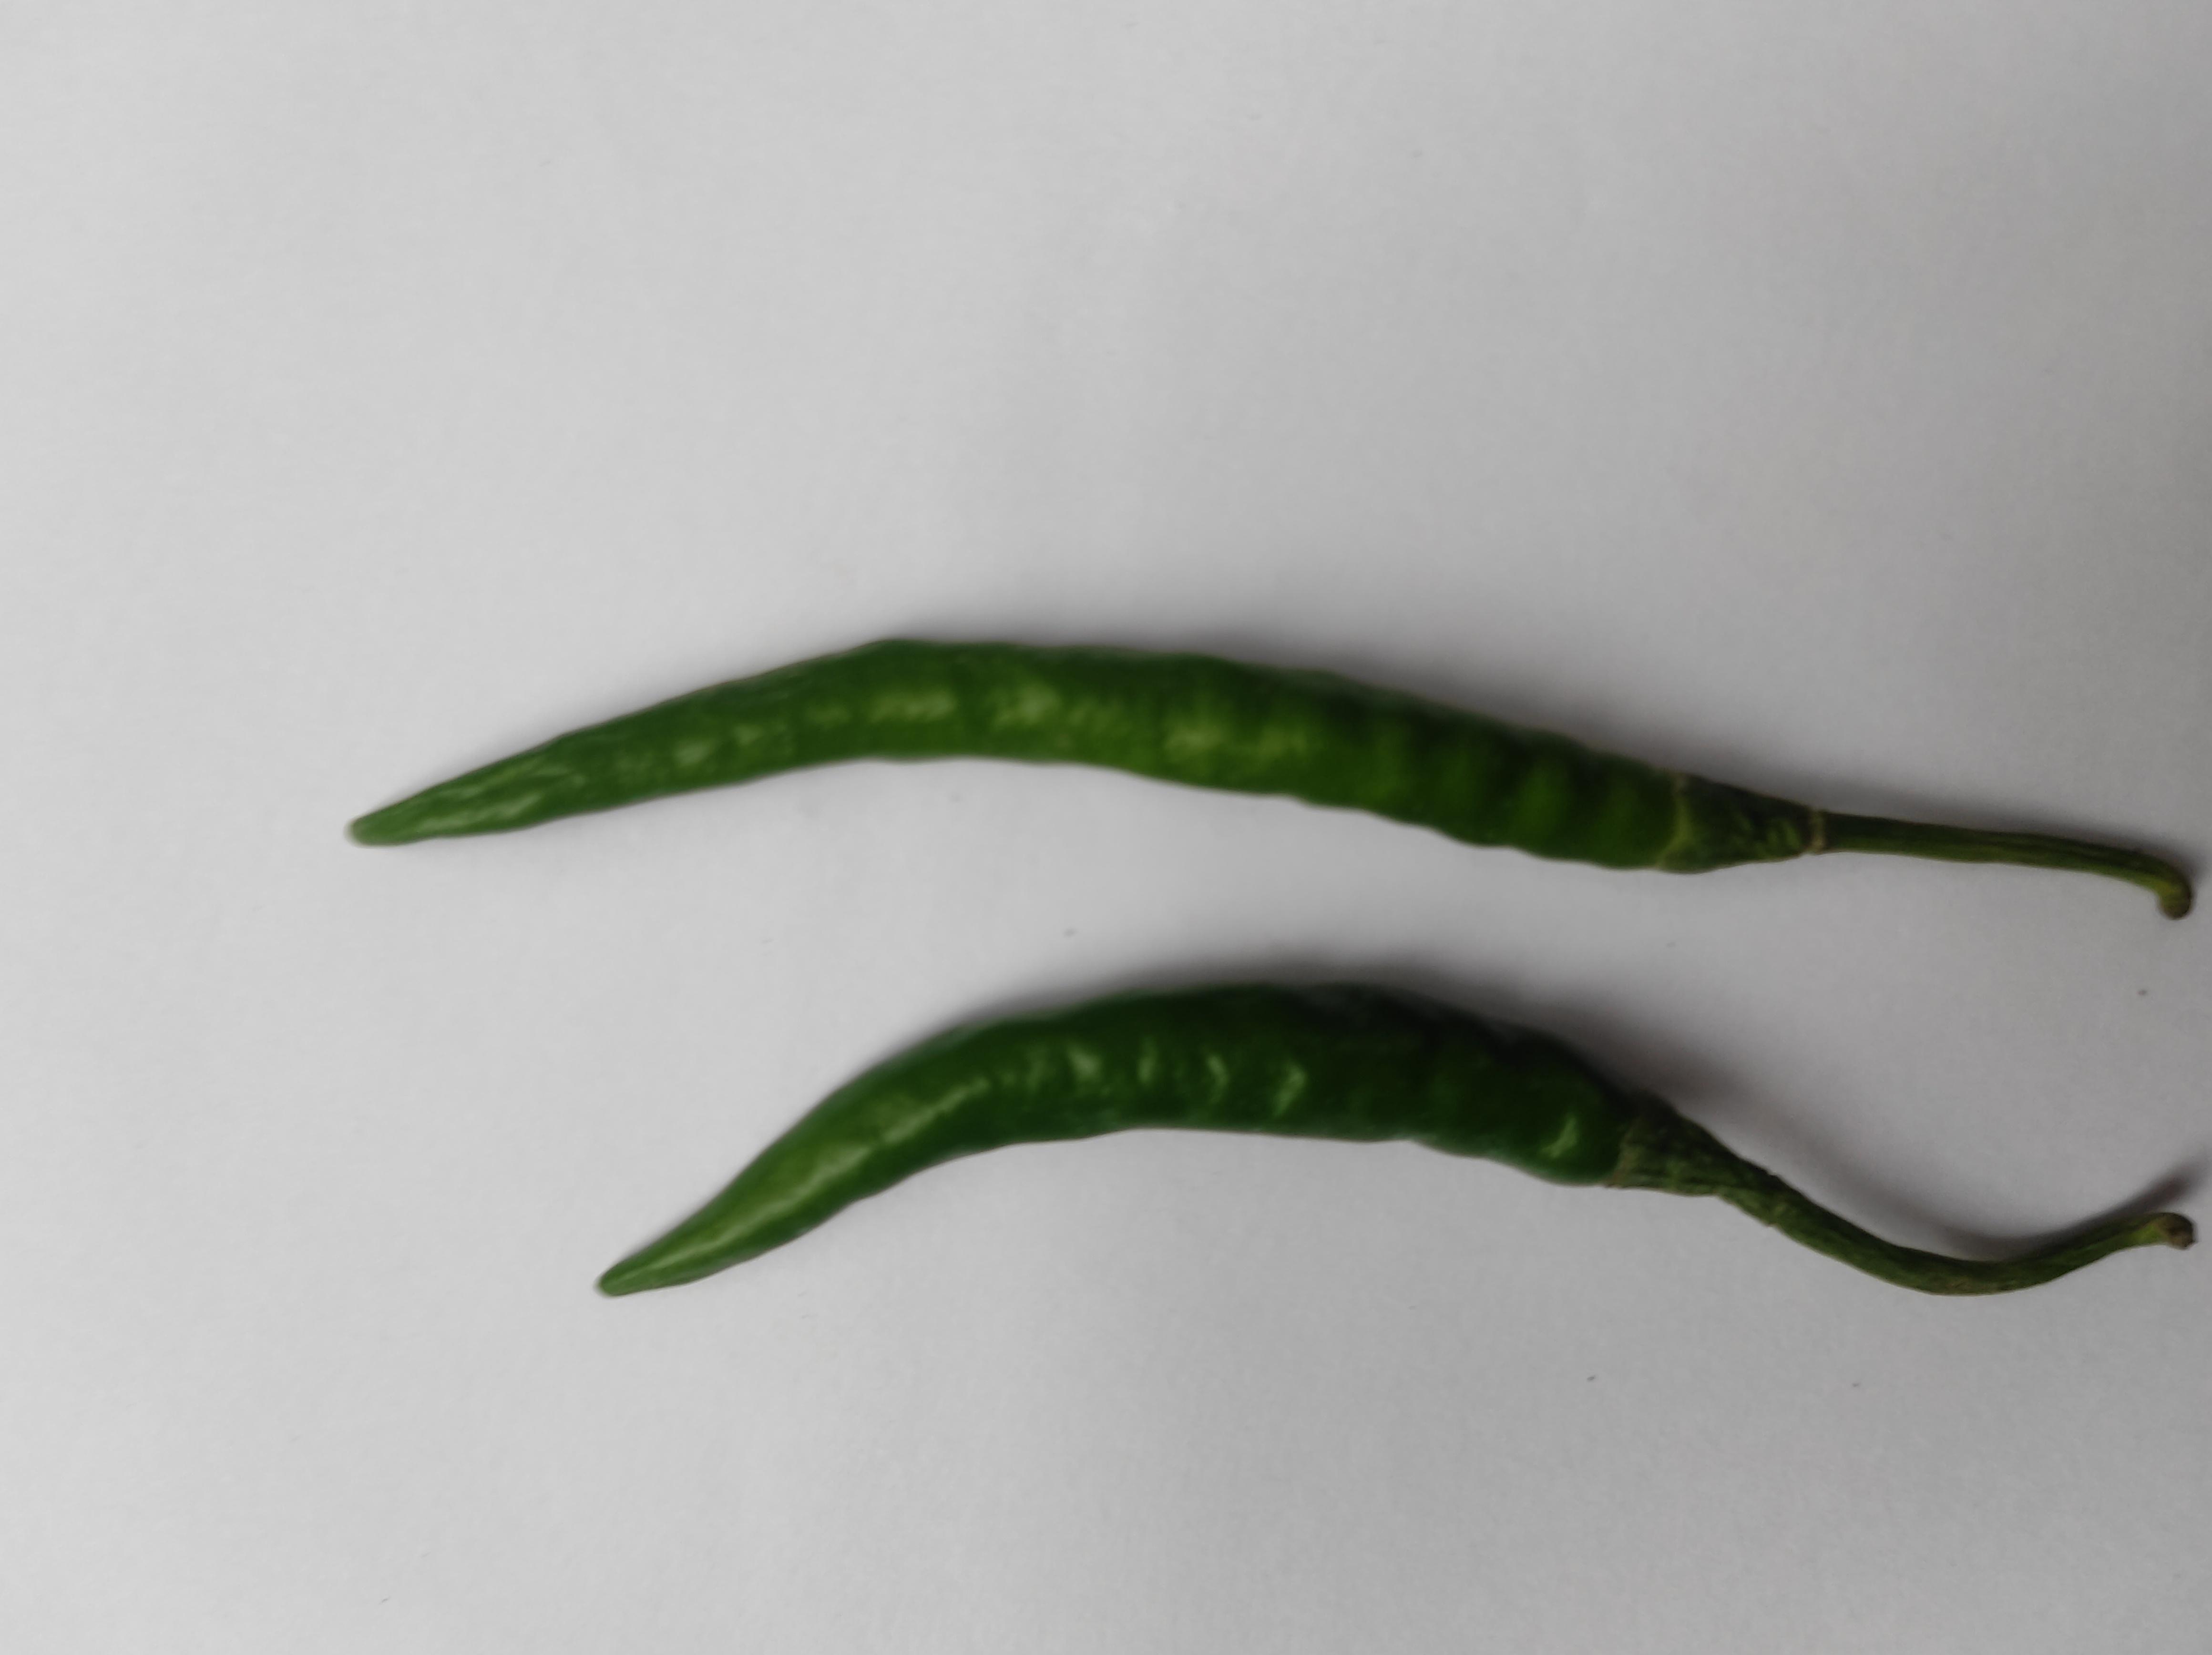
Label: Green Chili